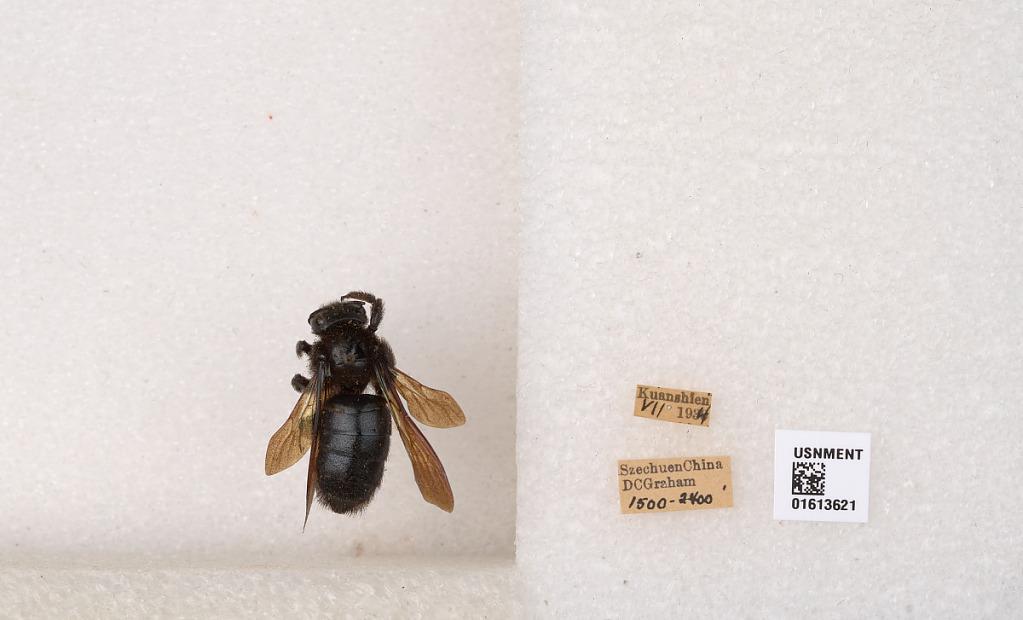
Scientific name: Xylocopa (Biluna) tranquebarorum tranquebarorum (Swederus)
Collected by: D. Graham
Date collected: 1934-7-1
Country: China
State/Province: Sichuan
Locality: Kuanshien